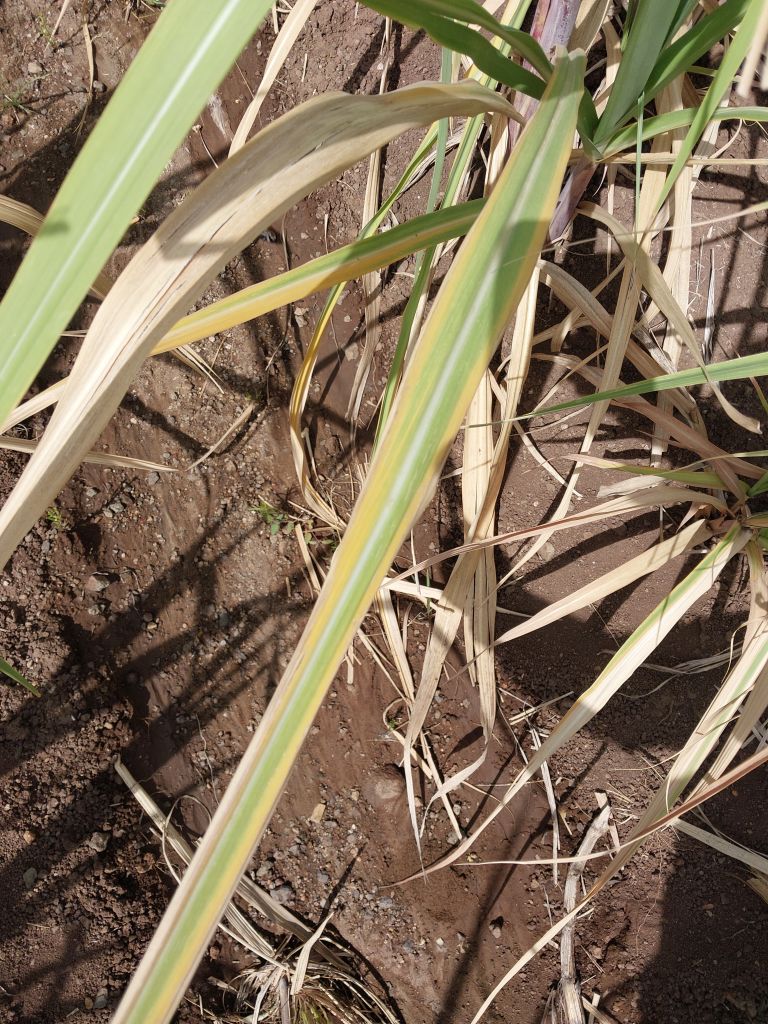
Label: Yellow Leaf